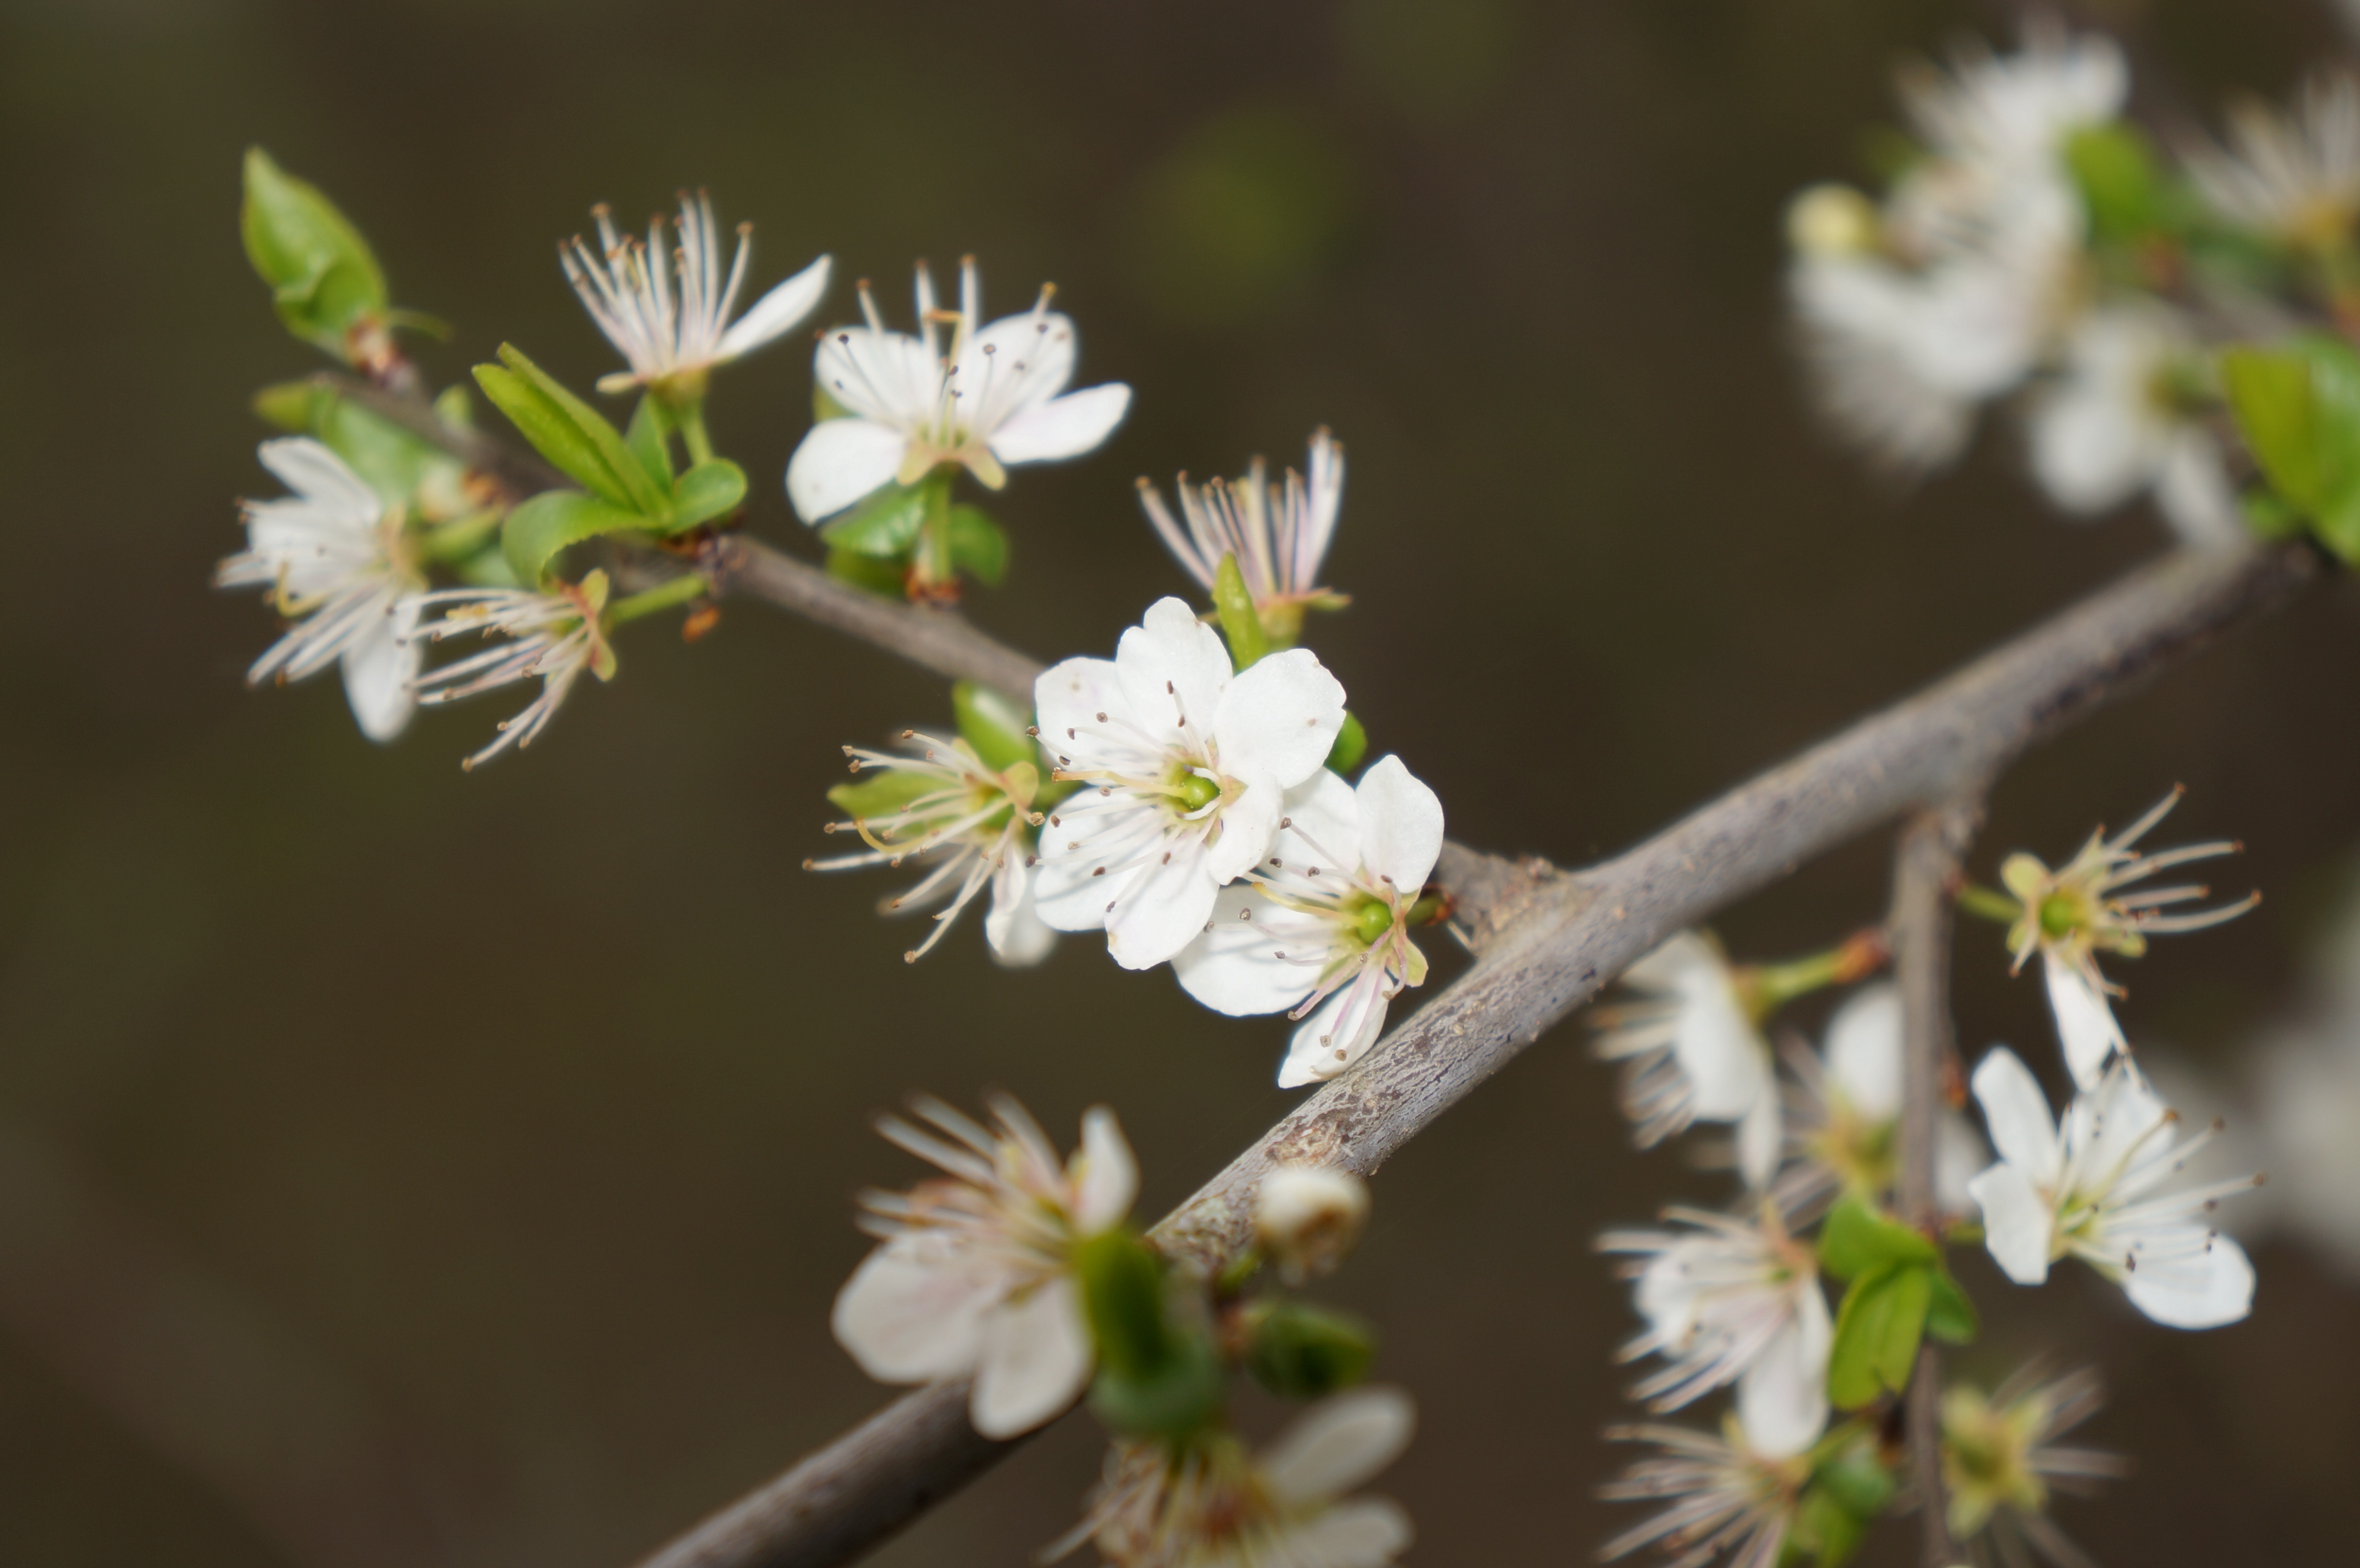
branch, blossom, plant, white, fruit, flower, food, spring, produce, botany, flora, wildflower, close up, shrub, macro photography, white flowers, flowering plant, land plant